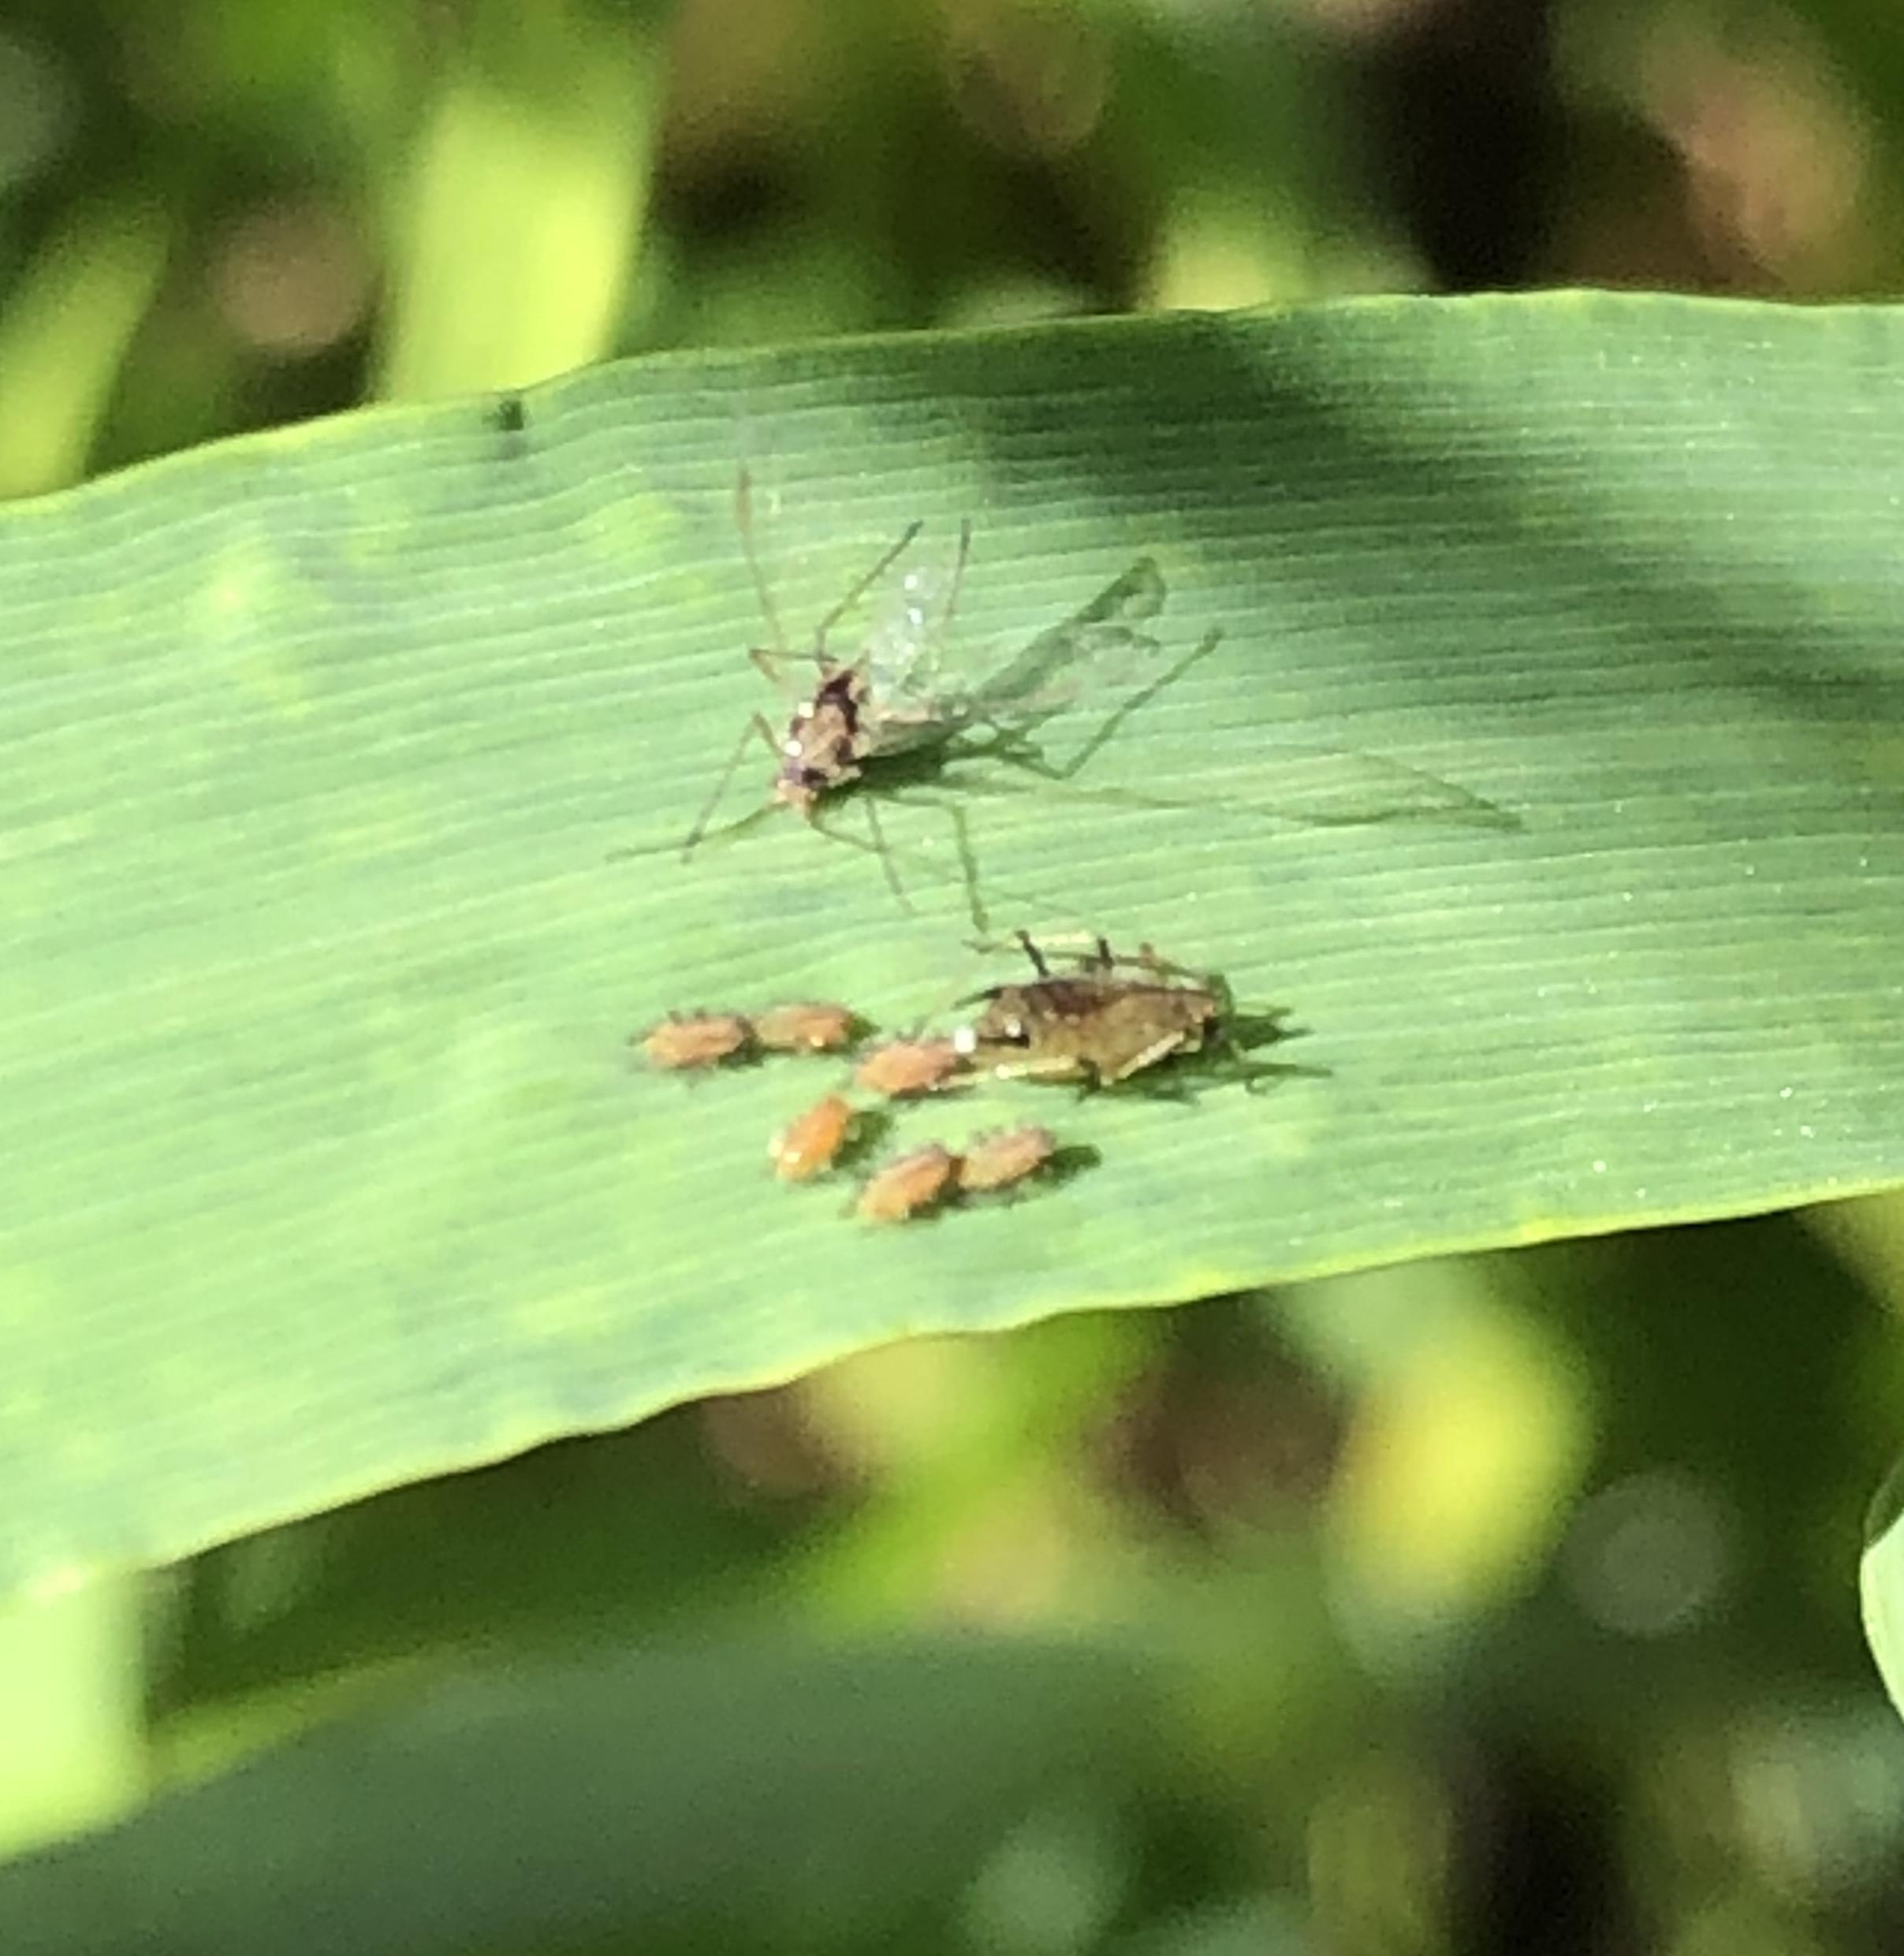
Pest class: english_grain_aphid